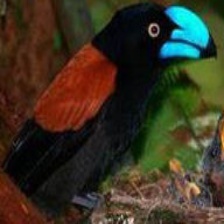
Species: HELMET VANGA
Scientific name: EURYCEROS PREVOSTII